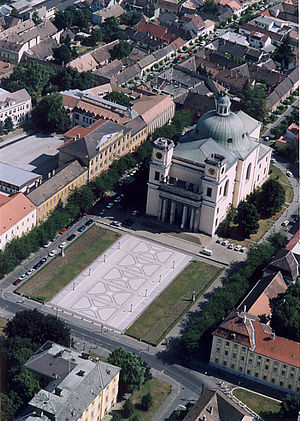
Vác
Vác er en by i det nordlige Ungarn med 32.828 indbyggere. Byen ligger i provinsen Pest ved bredden af Donau.